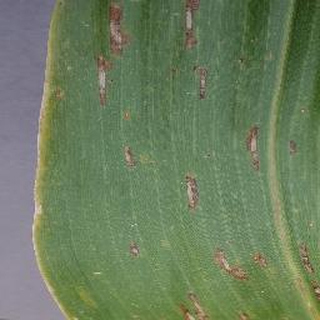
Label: corn_cercospora_leaf_spot